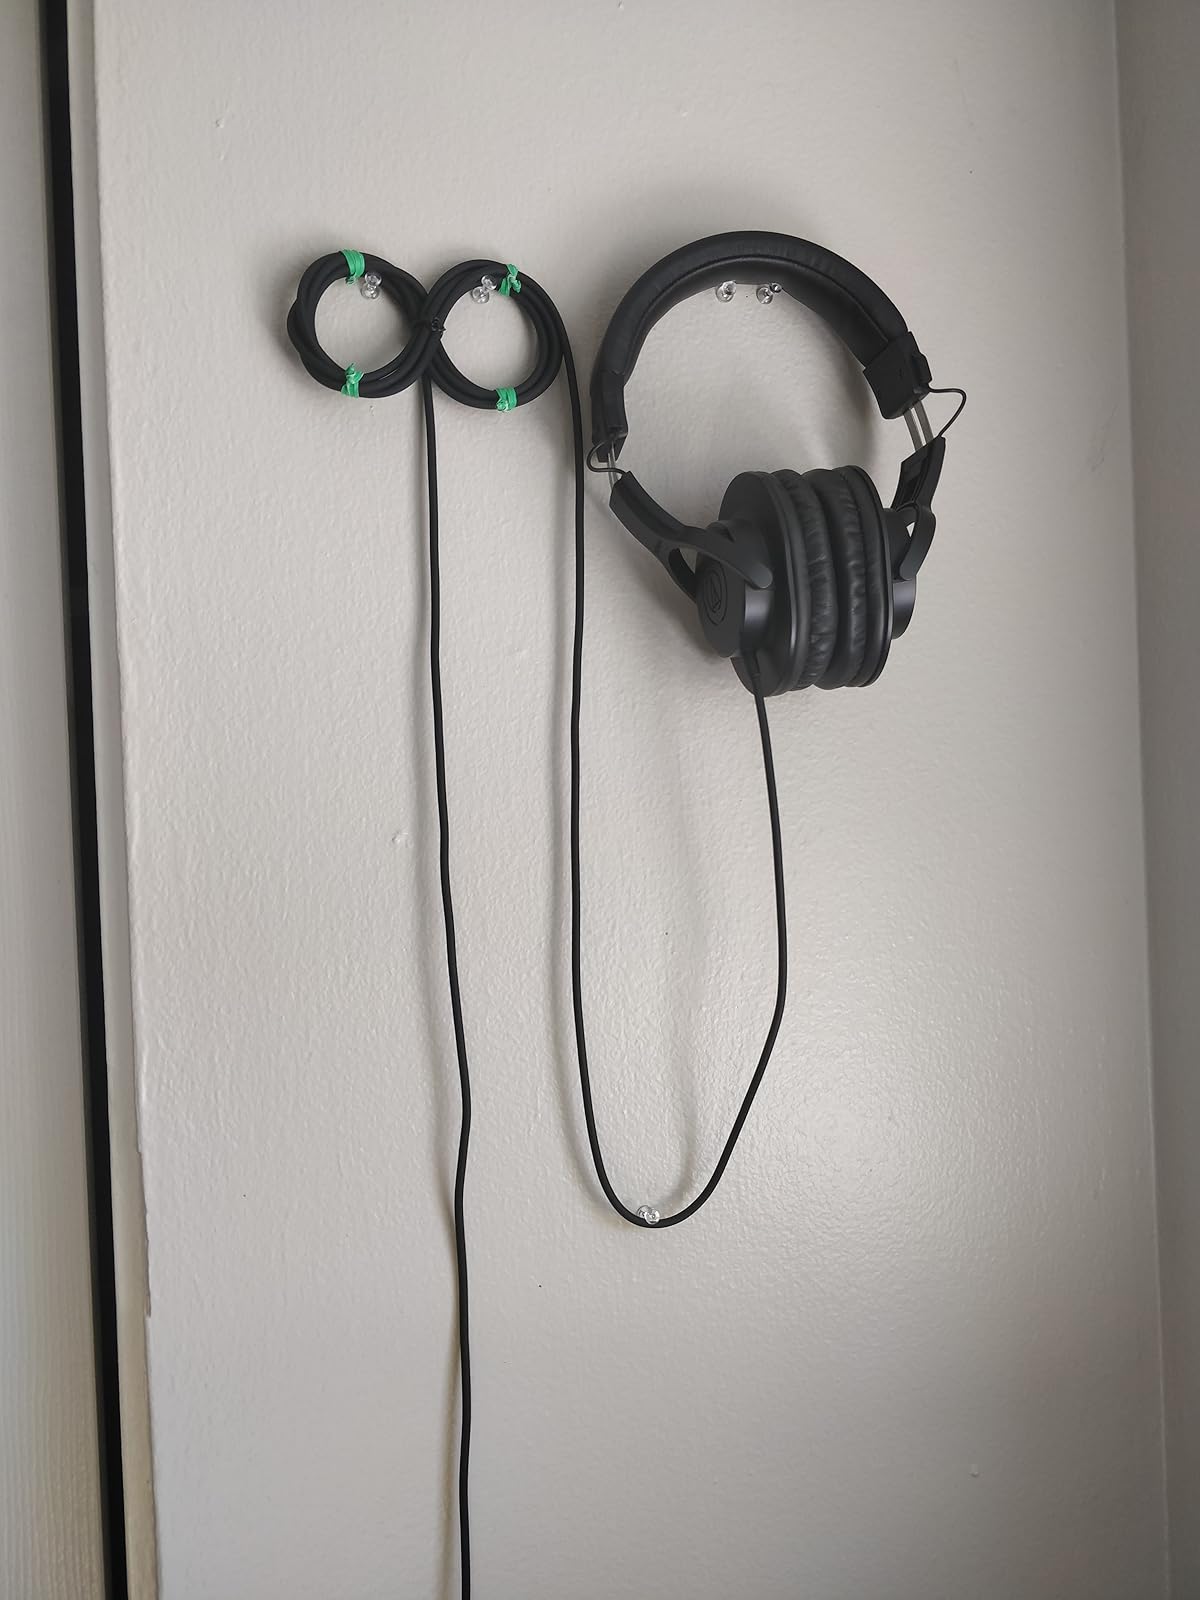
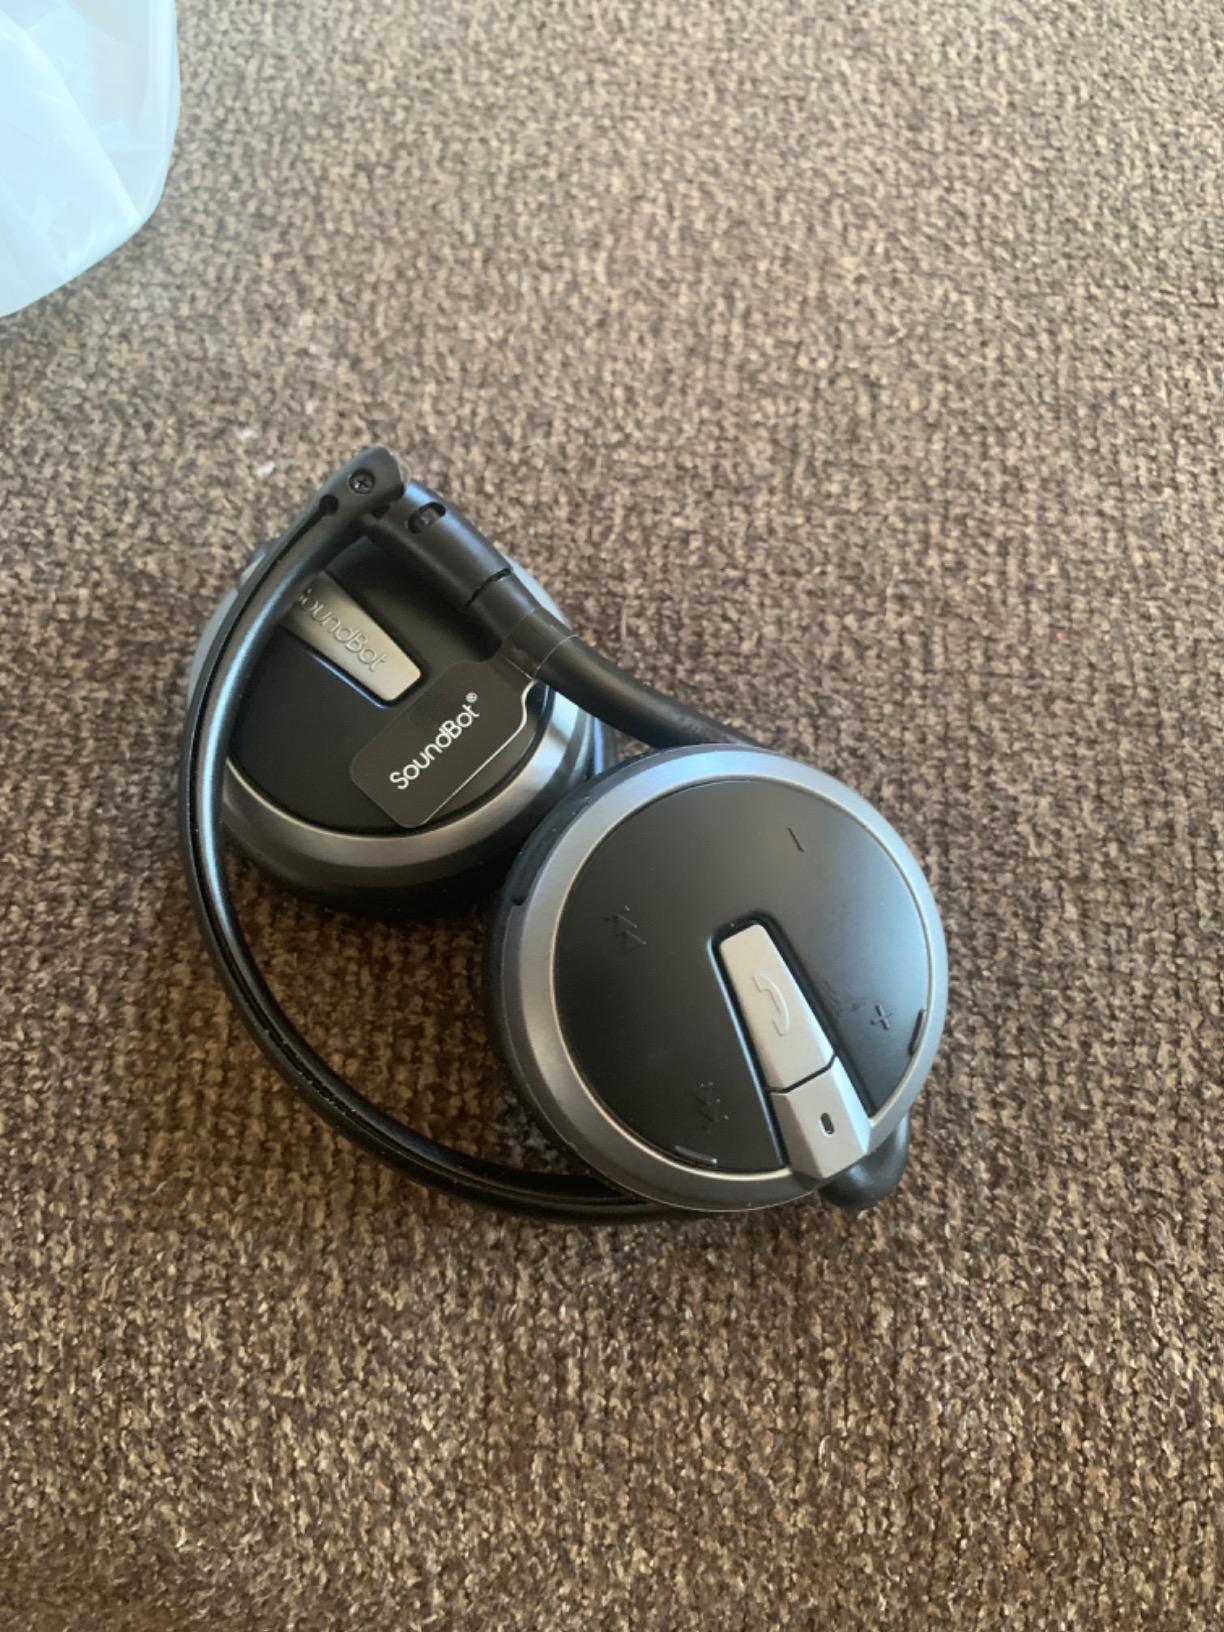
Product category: headphones
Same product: no